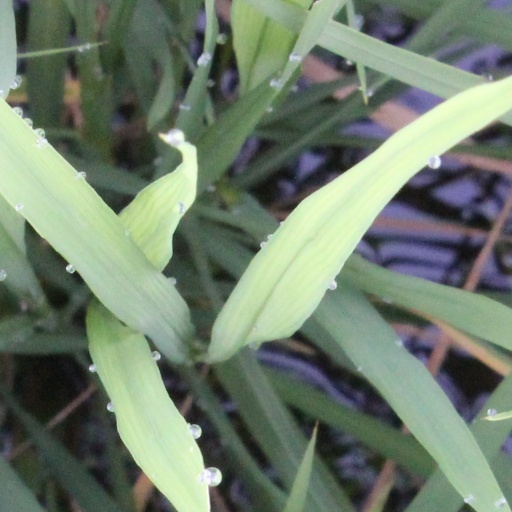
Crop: rice